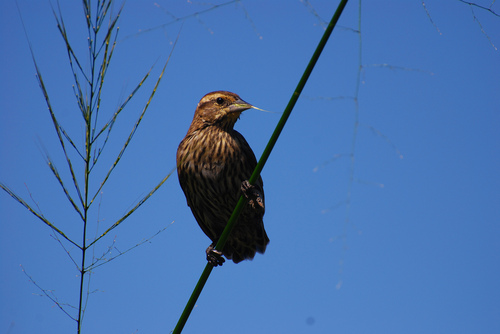
a black spotted bird with a long bill and an orange eye brow.
the bird is small, it has a short pointy bill qith a brown and black feathers.
bird has brown body feathers, brown breast feathers, and brown beak
this sharp-beaked bird has feathers in varying hues of brown and tan.
this bird has a slender bill with an orange brown crown and a dark feathered breast.
this particular bird has a brown body and a narrow brown billthe bird has a thin brown bill, and brown spotted back.
this bird has wings that are brown and has a thick billthe bird has a black eyering, short throat and spotted breast.
this bird has a pointed bill, with a brown breast.
Species: Seaside Sparrow